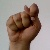
The image shows a hand gesture representing the letter 'T' in Indian Sign Language.